Byzantine navy

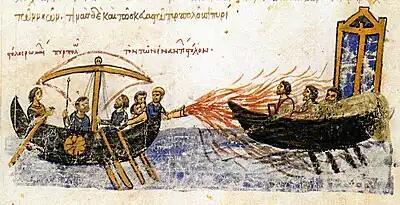
Depiction of the use of Greek fire in the Madrid Skylitzes manuscript

The exact period when the dromon was superseded by -derived ships of Italian origin is uncertain. The term continued in use until the late 12th century, although Byzantine writers were indiscriminate in their use of it. Contemporary Western writers used the term to denote large ships, usually transports, and there is evidence to support the idea that this usage had also spread to the Byzantines. William of Tyre's description of the Byzantine fleet in 1169, where "dromons" are classed as very large transports, and the warships with two oar banks are set apart from them, may thus indeed indicate the adoption of the new bireme galley types by the Byzantines. From the 13th century on, the term fell into gradual disuse and was replaced by (meaning 'detailed to/owing a service'), a late-11th century term which originally applied to the crews, who were drawn from populations detailed to military service. During the latter period of the Byzantine Empire, Byzantine ships were based on Western models: the term is used indiscriminately for both Byzantine and Latin ships, and the horse-carrying was replaced by the Western (itself deriving from Arabic , adopted as , , in Greek). A similar process is seen in surviving sources from Angevin Sicily, where the term was replaced by the , although for a time both continued to be used. No construction differences are mentioned between the two, with both terms referring to horse-carrying vessels capable of carrying from 20 to 40 horses.